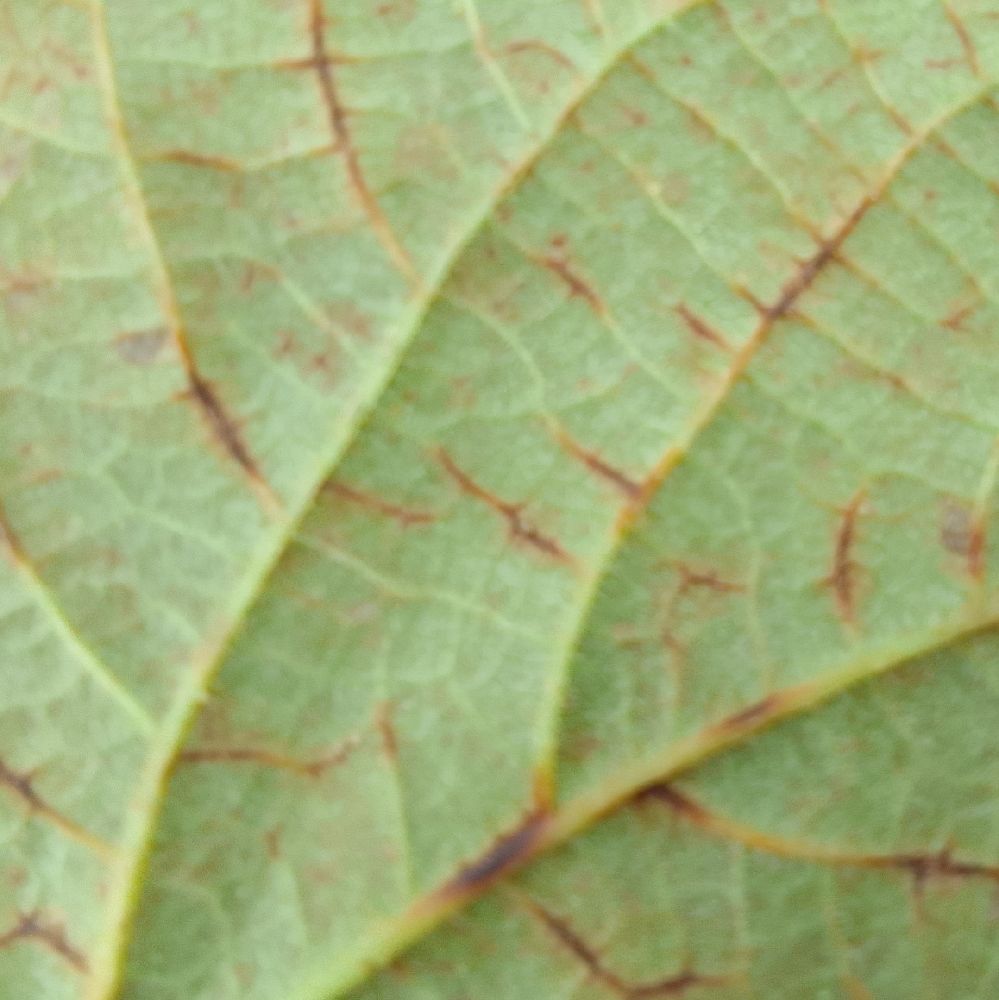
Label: anthracnose